Yes, Norman Productions

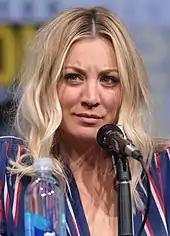
The company's founder Kaley Cuoco in 2017

In October 2017, the company, founded by actress and producer Kaley Cuoco, entered an exclusive multi-year first look production deal with Warner Bros. Television. The production company is named after Cuoco's dog, who appears in the logo. With this production deal, the company optioned the rights to "The Flight Attendant", a book written by author Chris Bohjalian. The book was later developed into a black comedy mystery thriller series of the same name, with Cuoco starring and serving as executive producer. Greg Berlanti also serves as executive producer via his production company, Berlanti Productions.